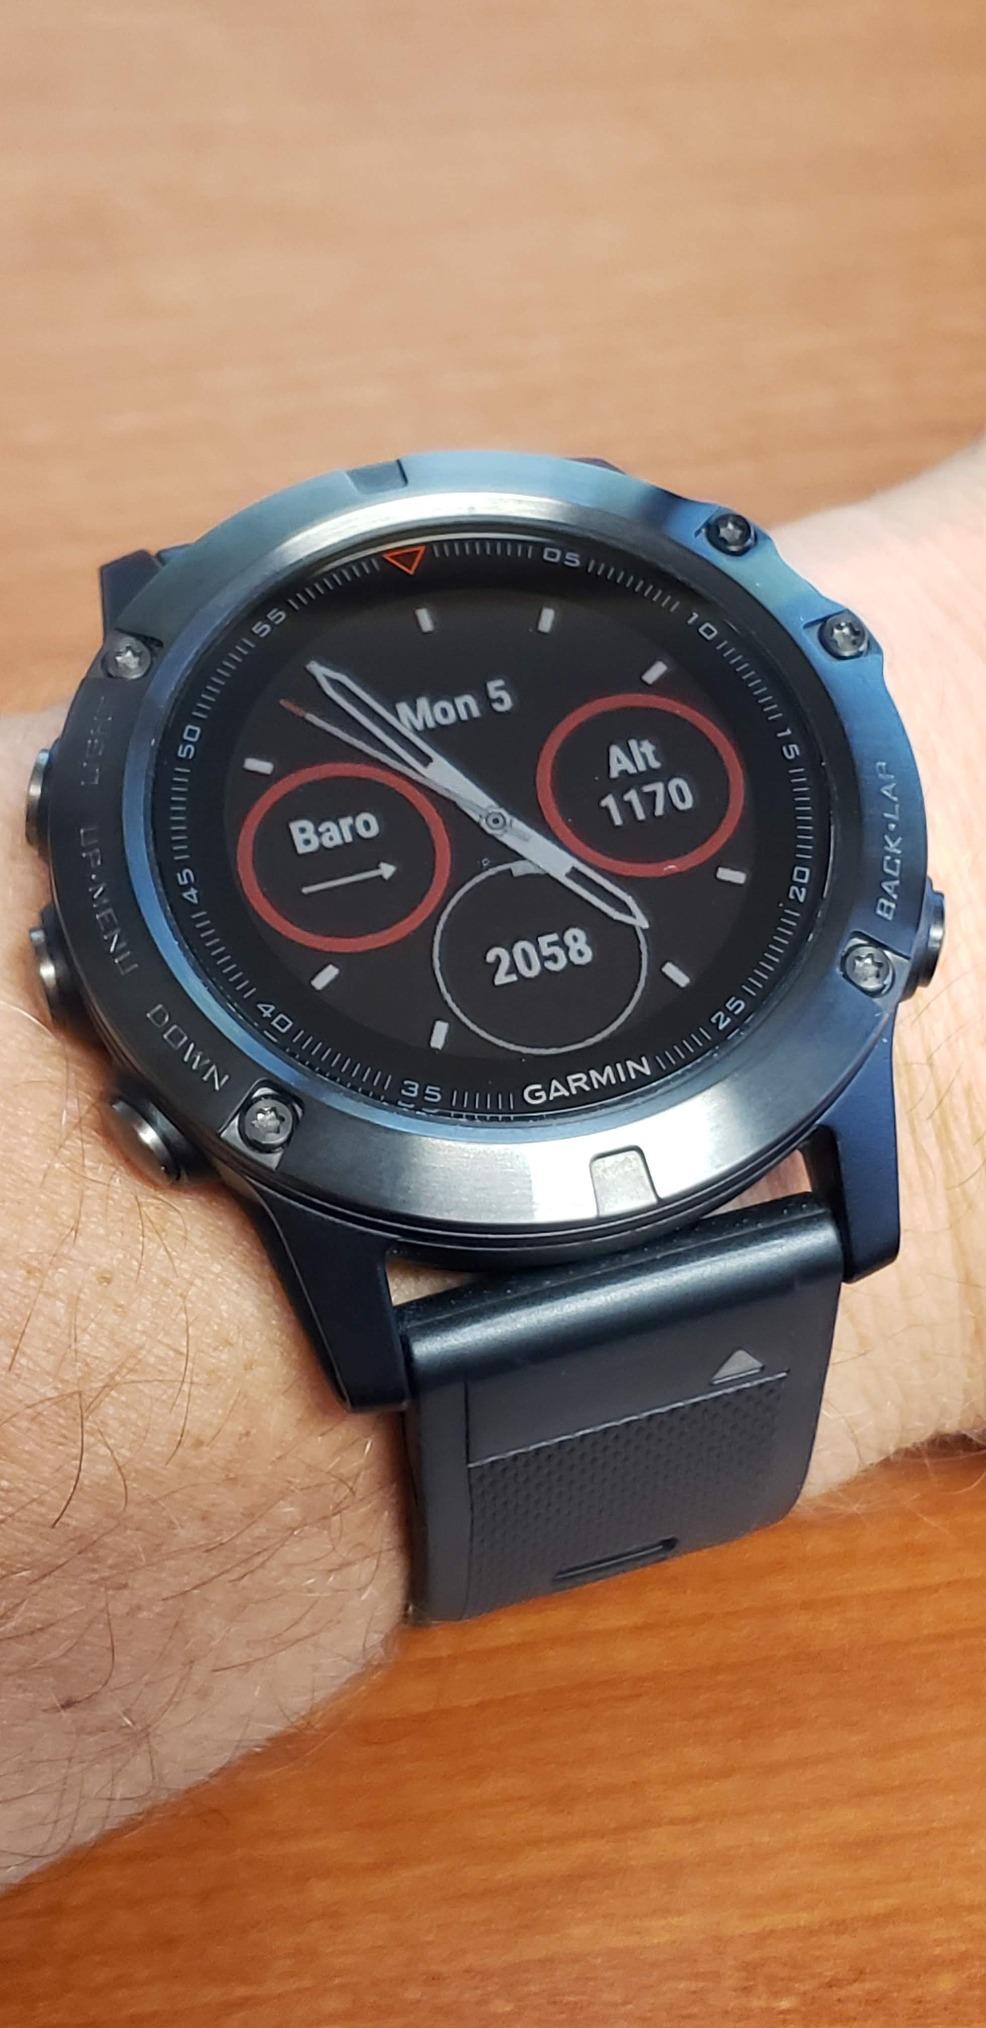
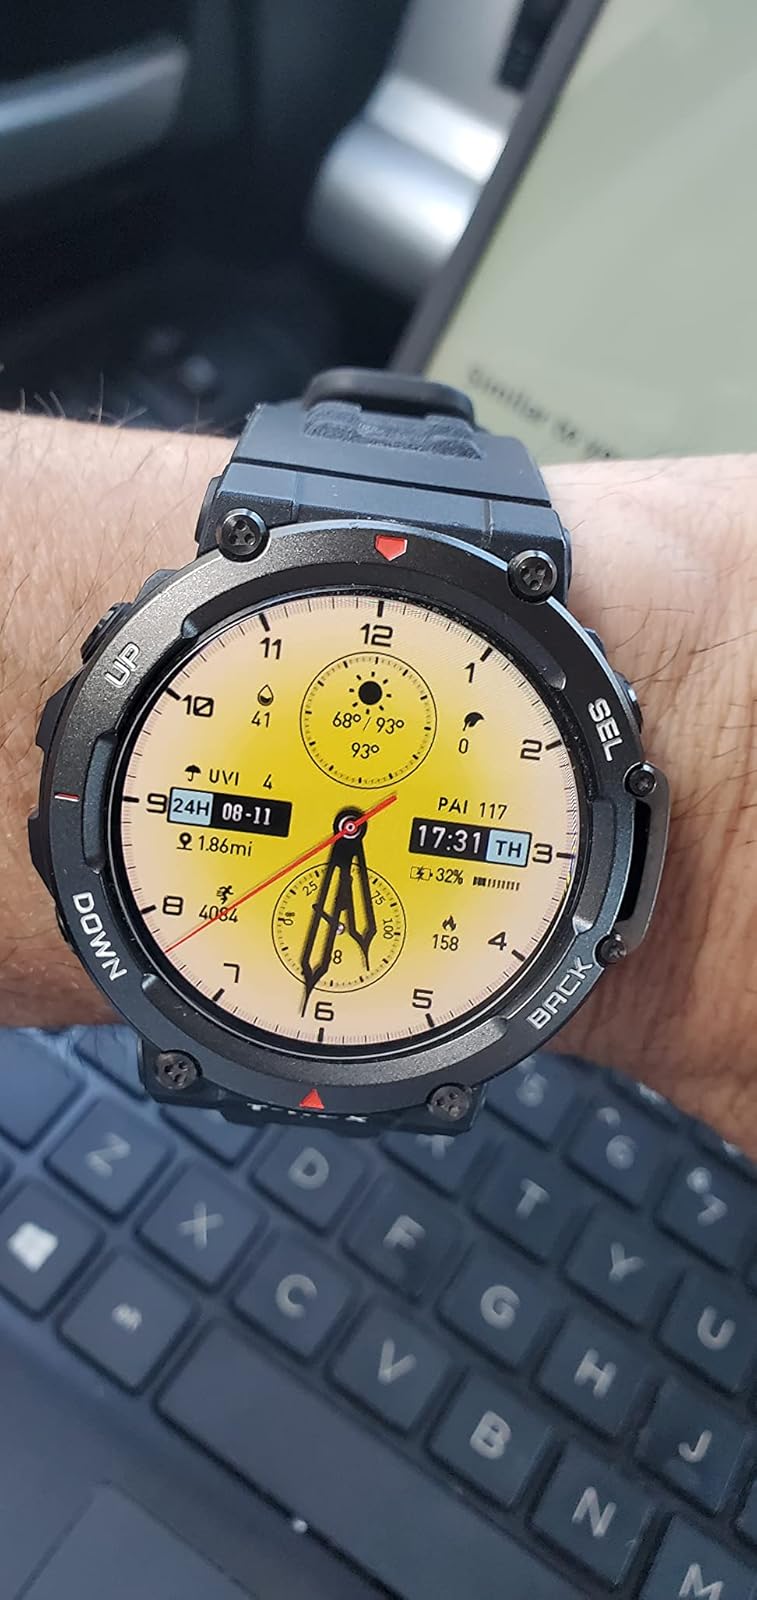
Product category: smartwatch
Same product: no